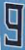
Number: 9